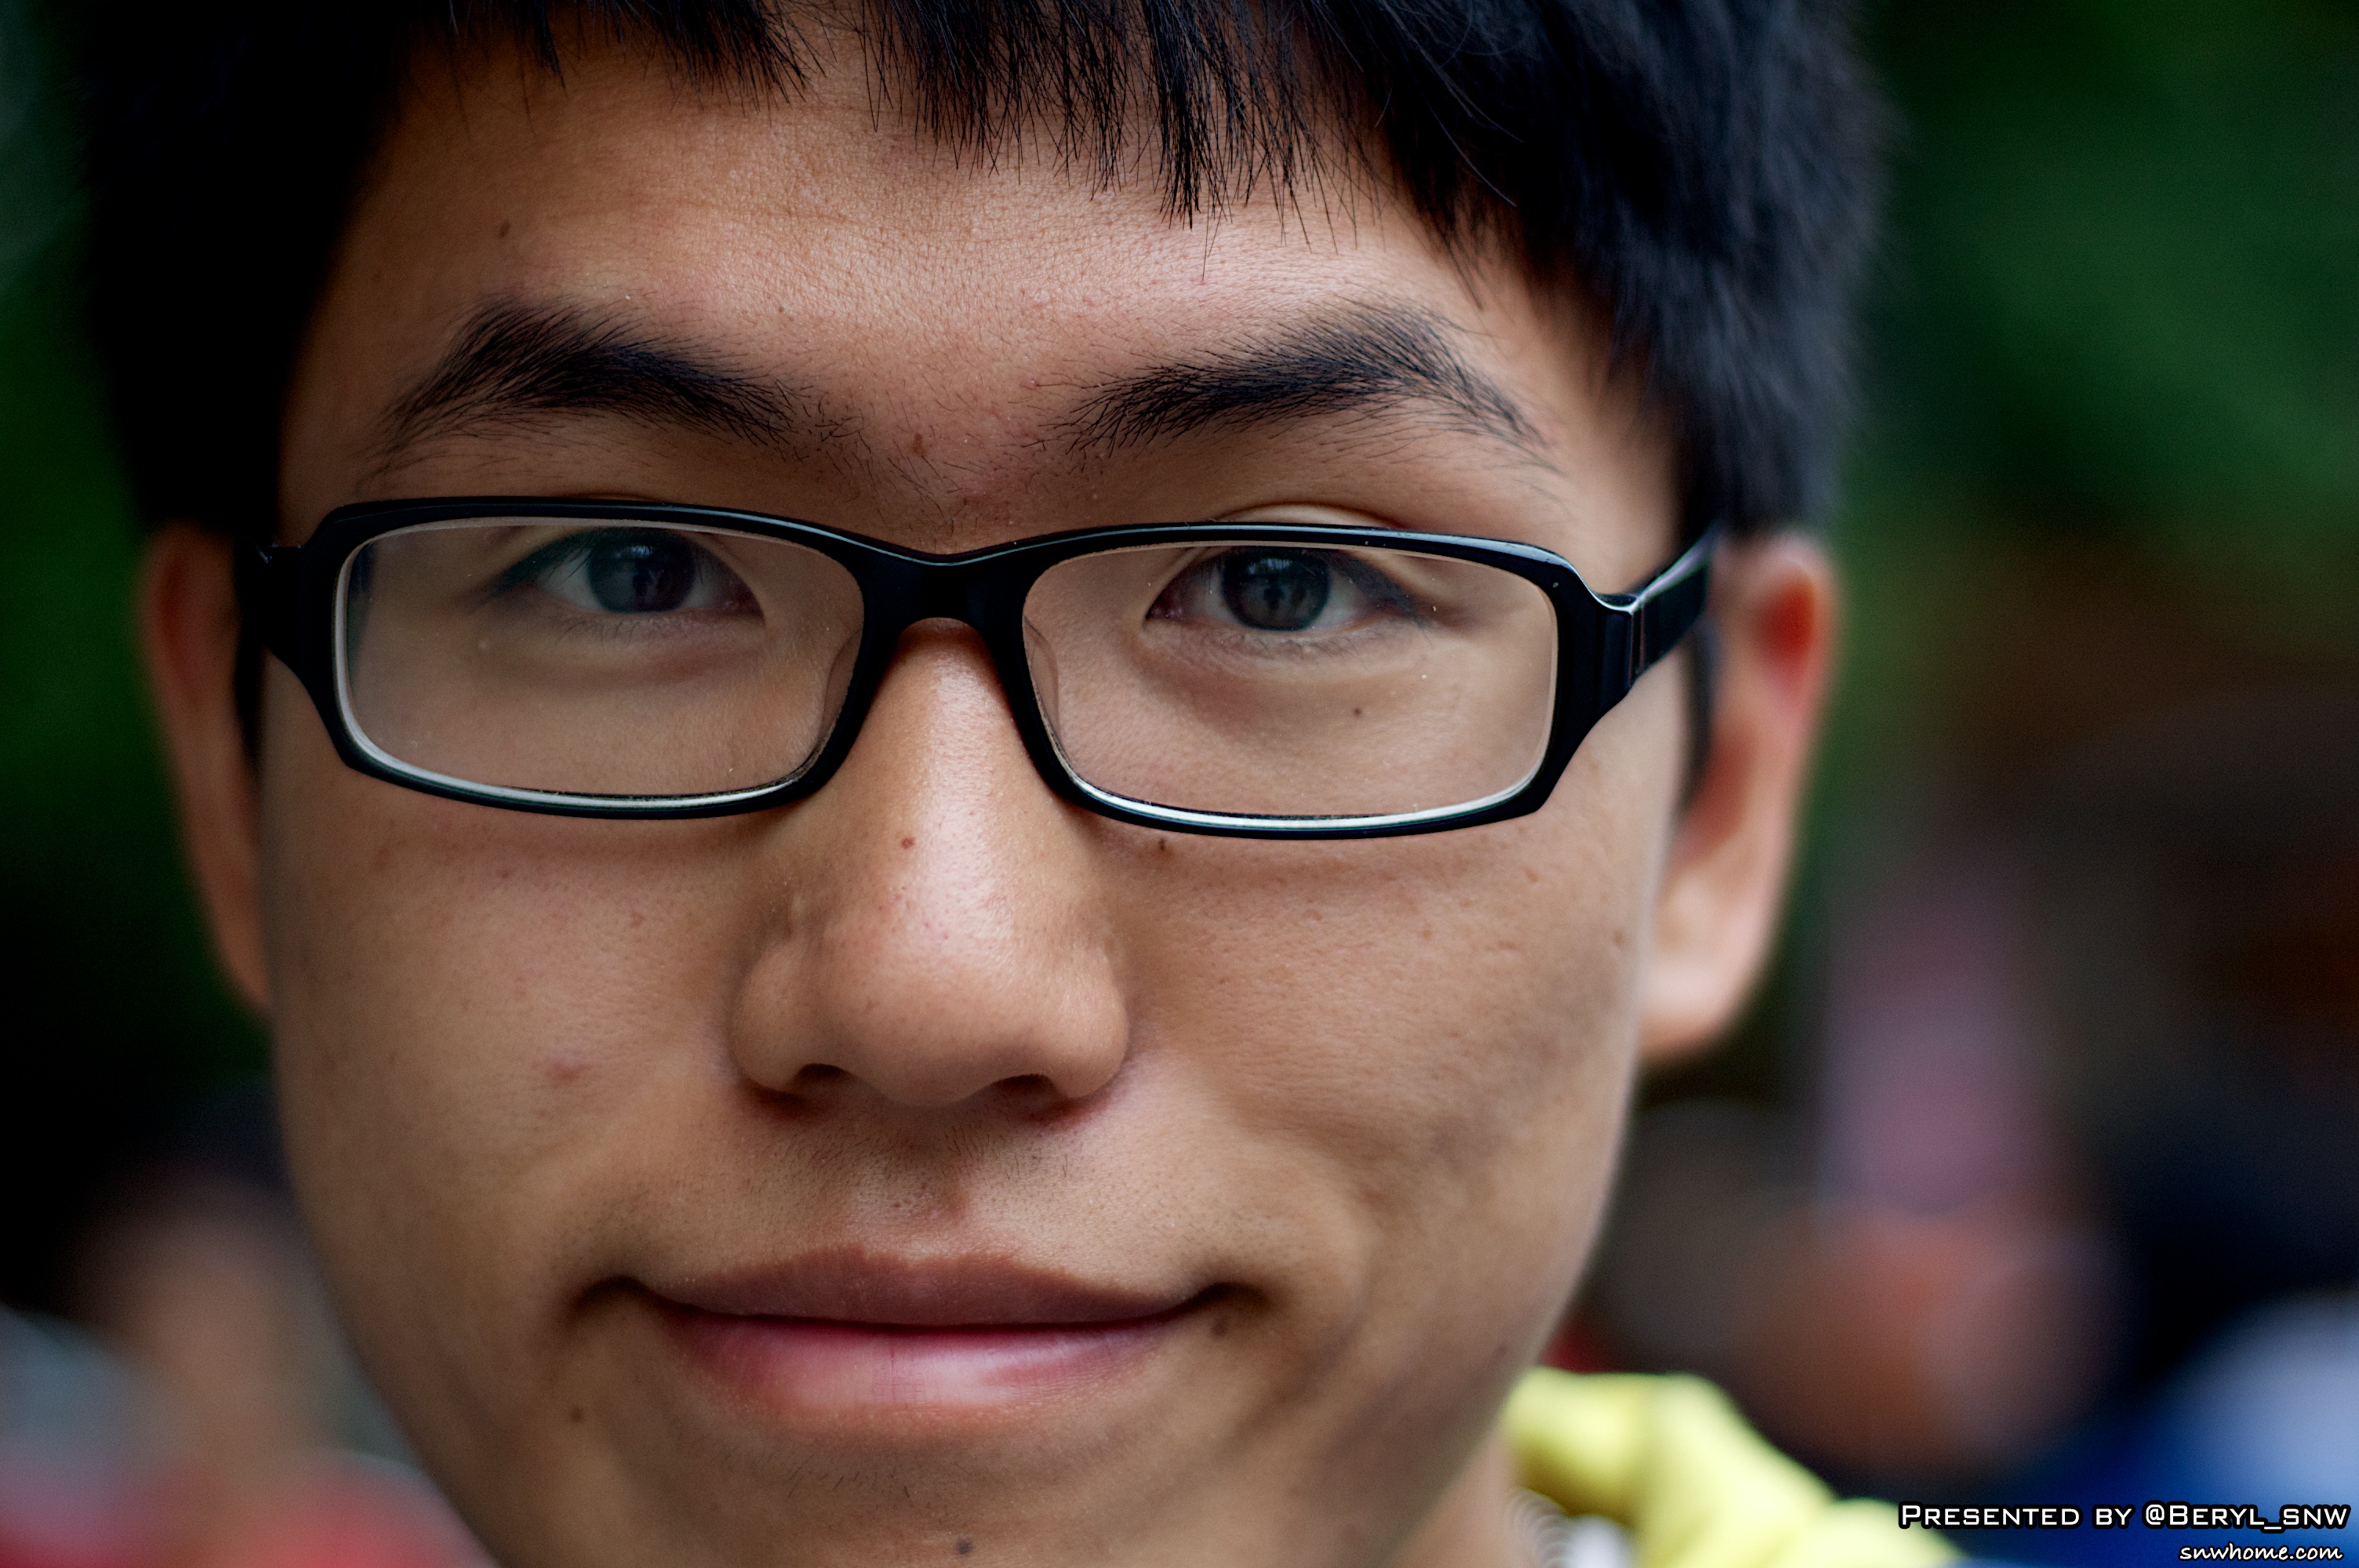
person, creative, girl, woman, hair, photography, male, village, portrait, chinese, color, student, child, nikon, facial expression, hairstyle, smile, close up, face, nose, eye, glasses, university, head, skin, eyewear, collage, canton, school, organ, china, d70, daily, gdut, emotion, portrait photography, vision care